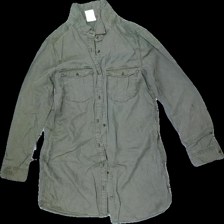
View: front
Type: Shirt
Category: Ladies
Brand: Dr Denim
Colors: Green
Material: 100% viscose
Cut: Regular, Long
Size: 36
Season: All
Stains: Minor
Damage: Tiny stain
Damage location: middle center
Price range: 50-100
Recommended usage: Reuse